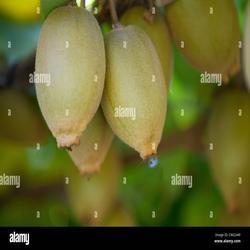
Label: Kiwi